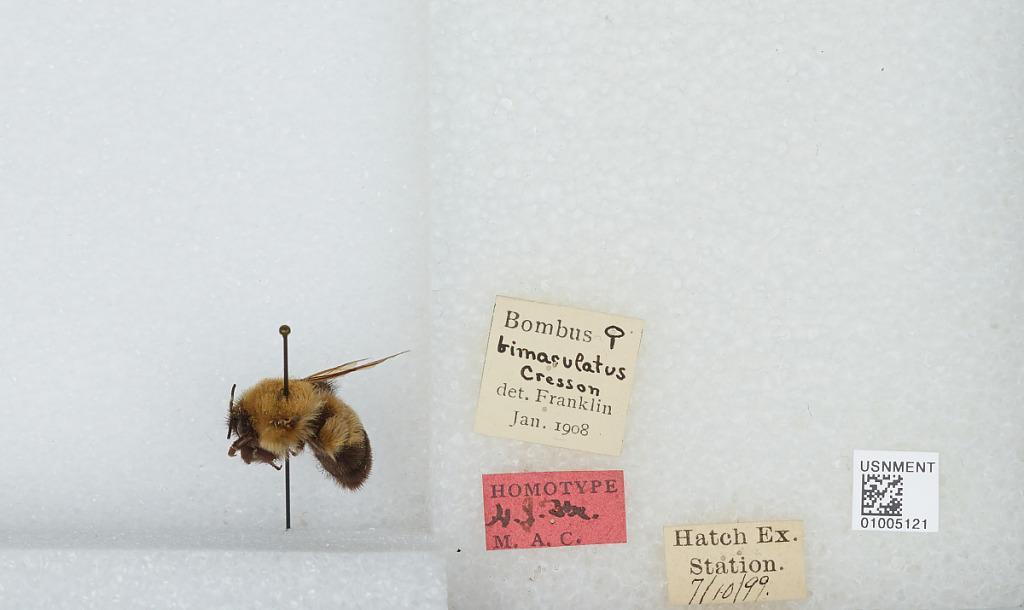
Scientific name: Bombus (Pyrobombus) bimaculatus Cresson
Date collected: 1899-7-10
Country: United States
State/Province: Massachusetts
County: Hampshire
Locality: Hatch Experiment Station
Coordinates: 42.3925, -72.5303
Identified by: Franklin